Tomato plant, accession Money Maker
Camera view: tilt-top (135 deg); turntable rotation: 150 degrees
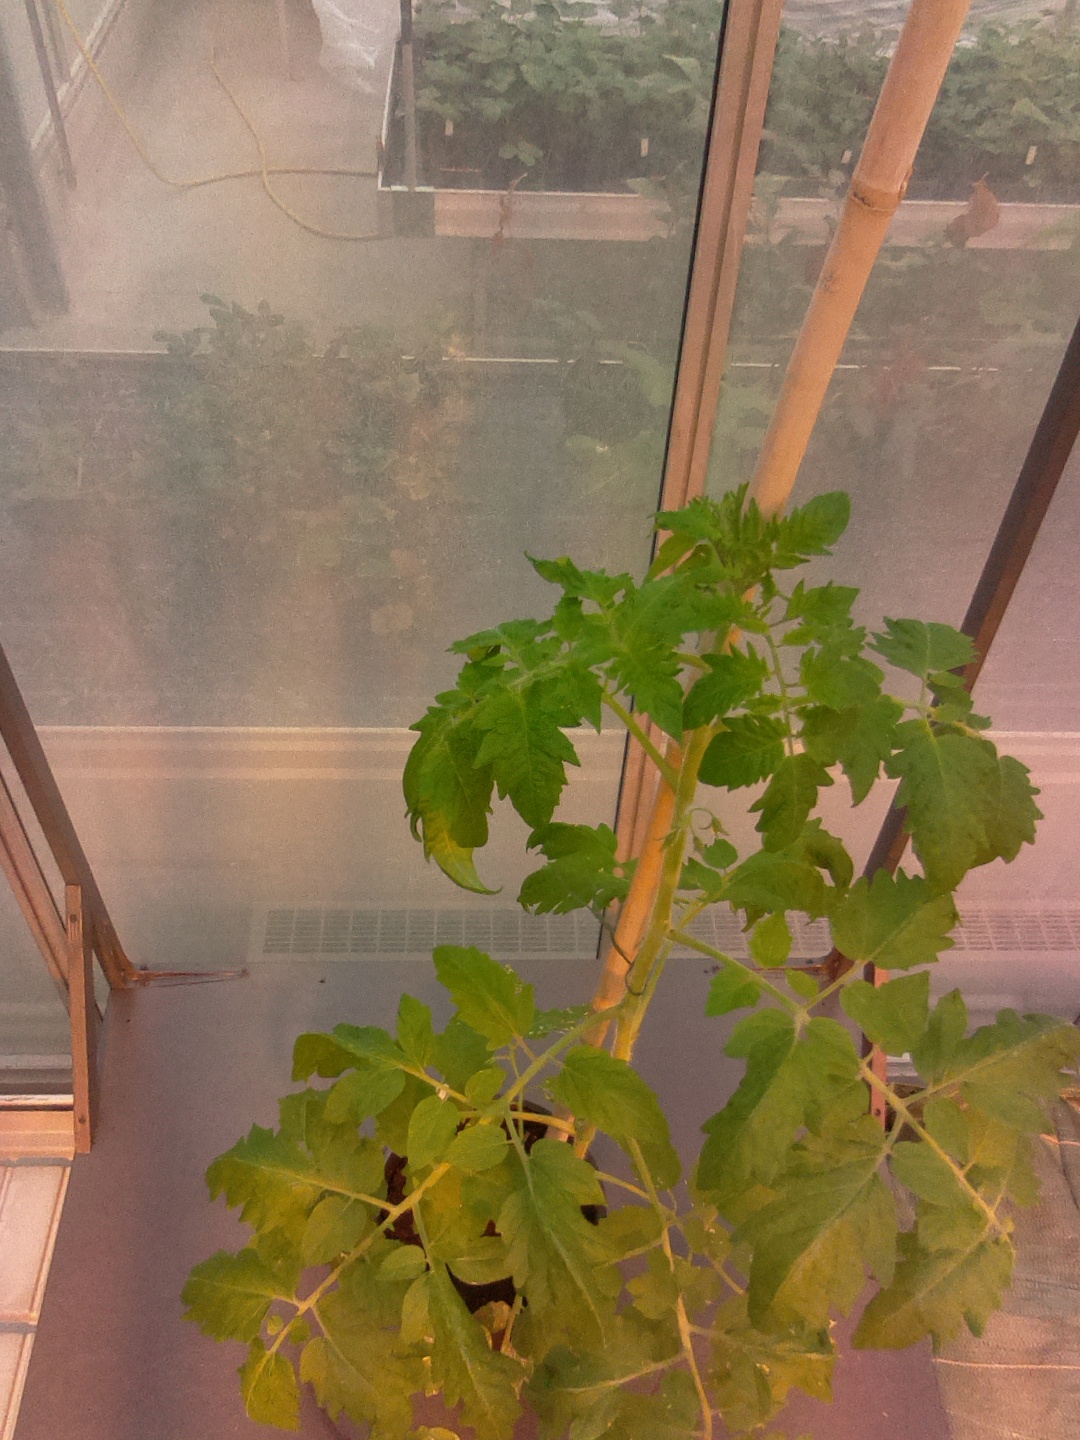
BBCH growth stage 61: 10%-20% of flowers open